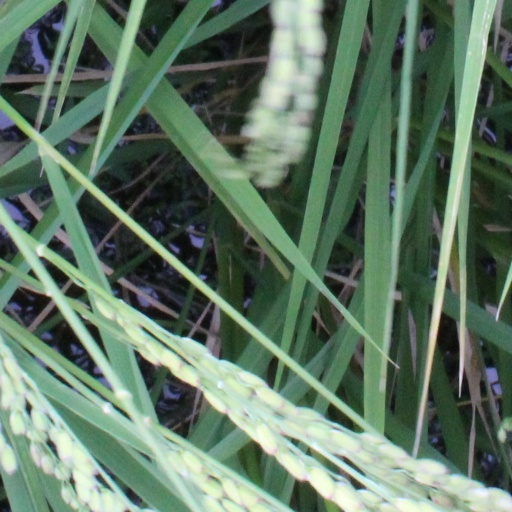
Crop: rice